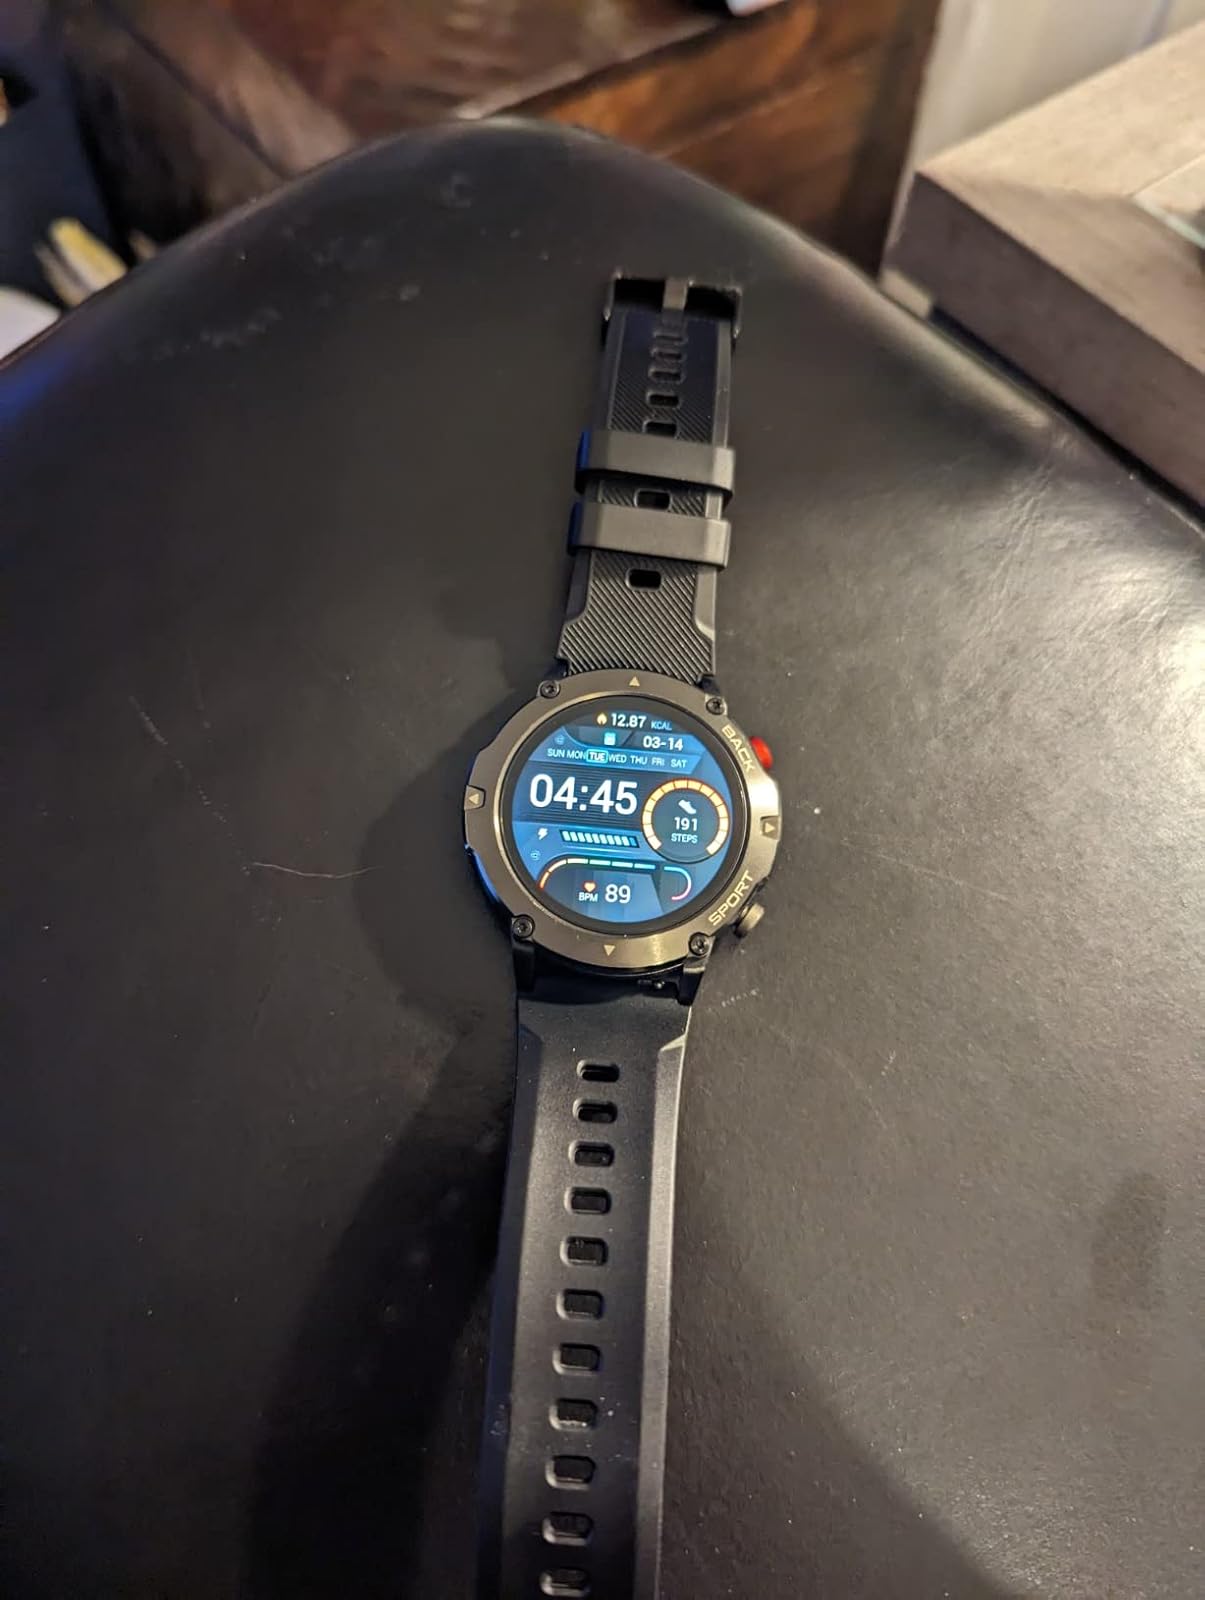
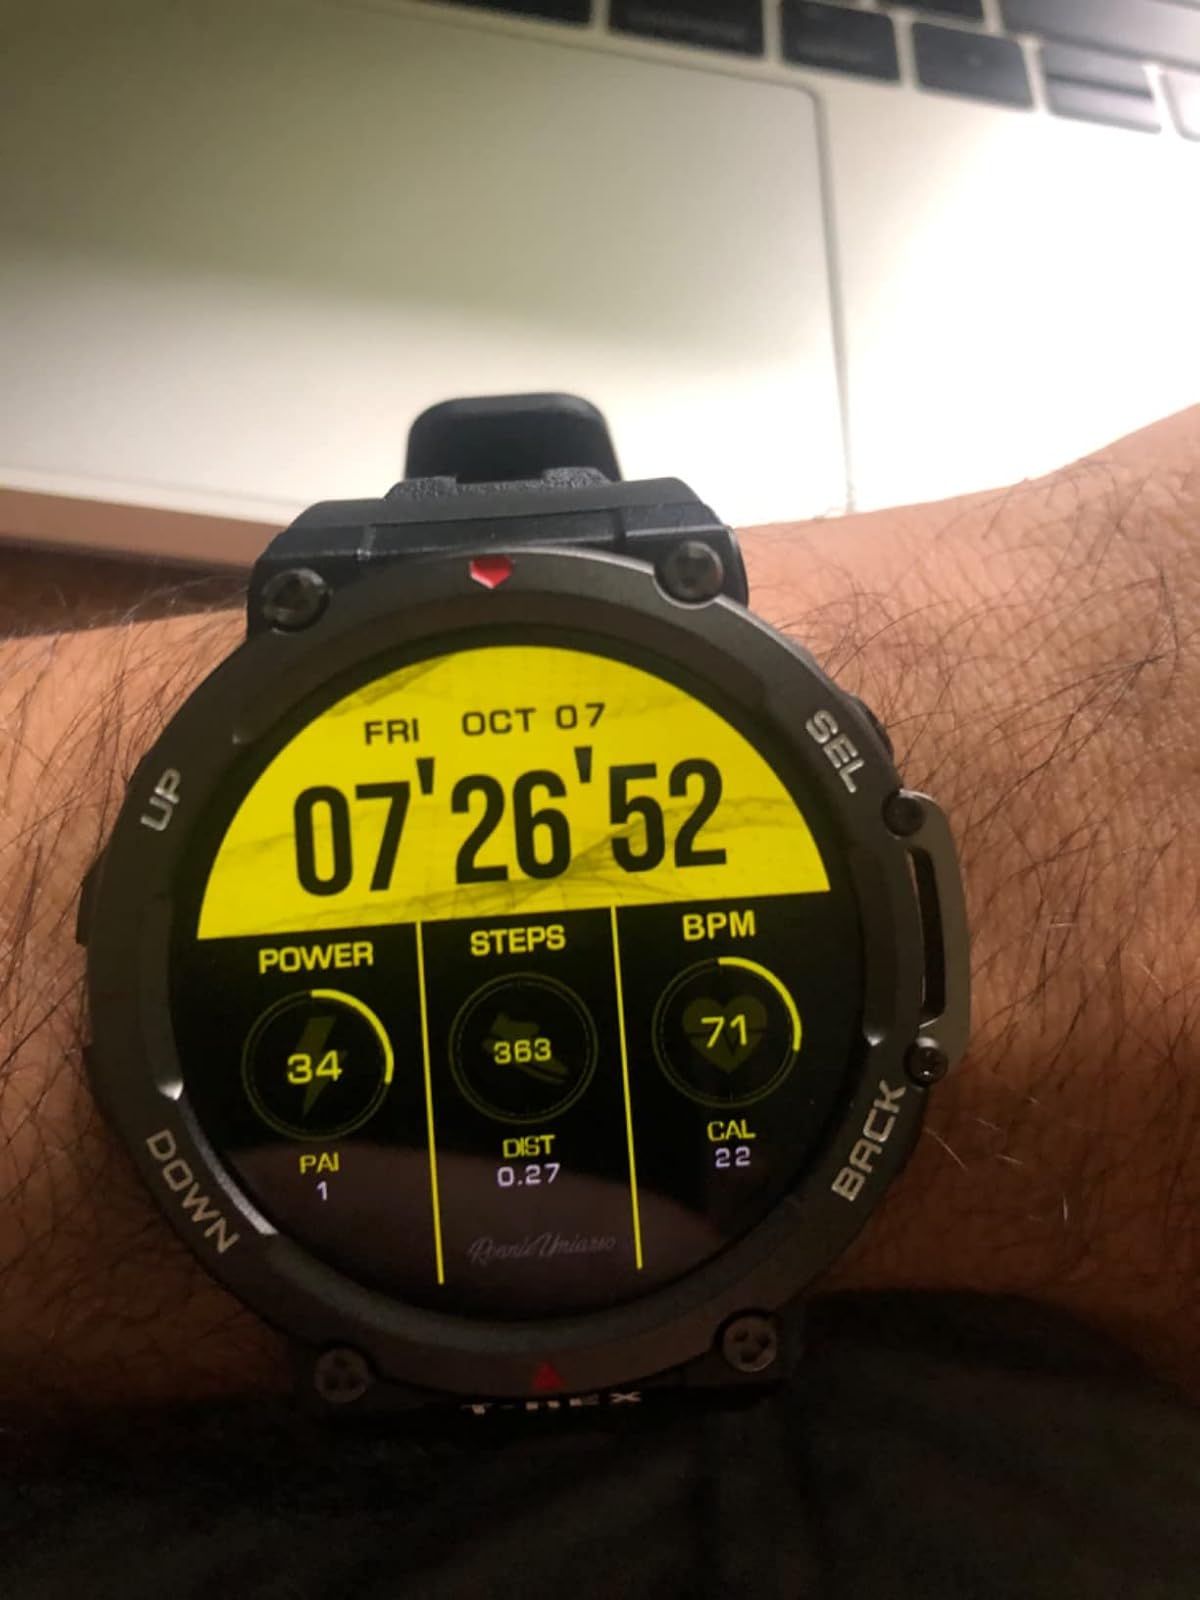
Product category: smartwatch
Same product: no